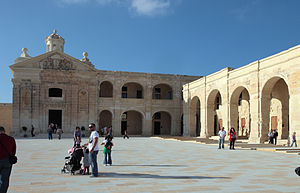
Baelor / Produktion / Filmsteder
Scenerne på Great Sept Baelor blev filmet på Fort Manoel på Malta.
"""Baelor"" er den niende episode af HBOs middelalder-fantasy tv-serie Game of Thrones. Episoden blev første gang vist den 12. juni 2011. Episoden blev skrevet af seriens skabere og executive producers David Benioff og D. B. Weiss, og er instrueret af Alan Taylor.